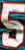
Number: 5